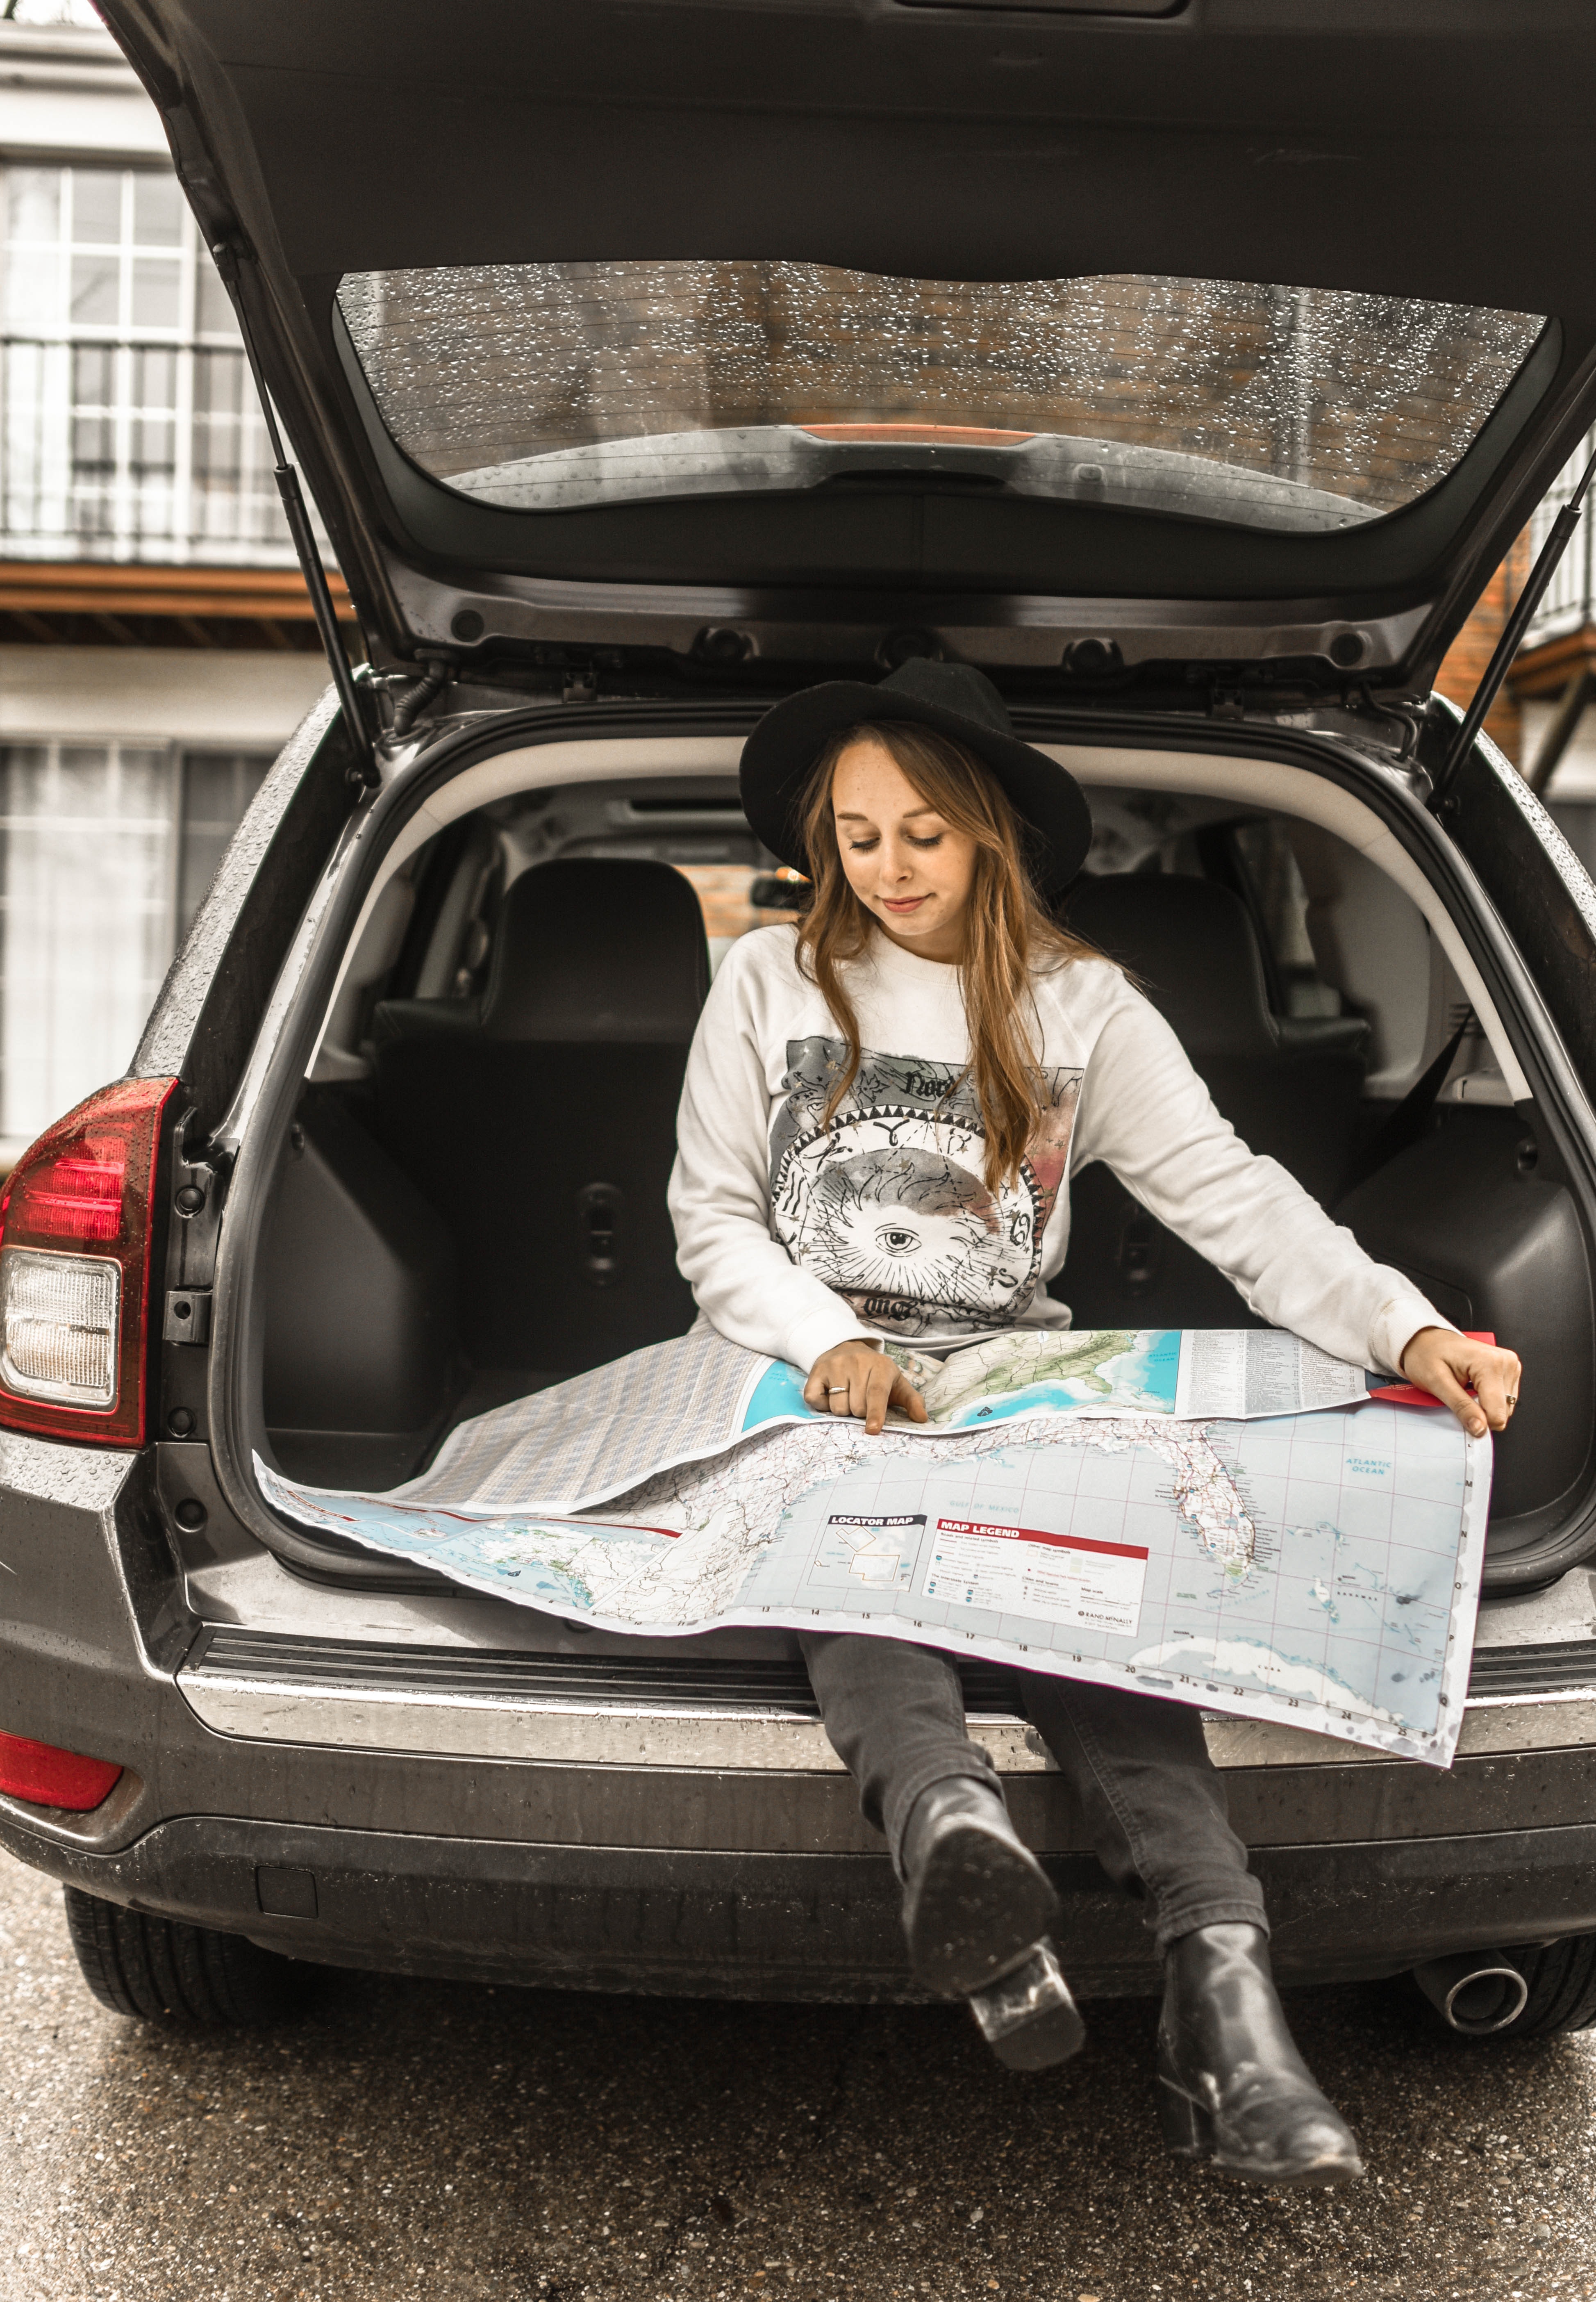
motor vehicle, trunk, vehicle, car, product, vehicle door, transport, automotive exterior, luxury vehicle, auto part, automotive design, family car, footwear, photography, street fashion, city car, crossover suv, shoe, hybrid vehicle